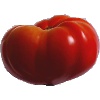
Label: Tomato 3